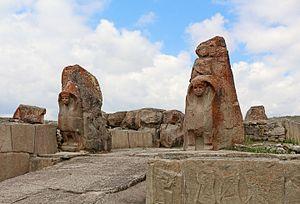
Porte des Sphinx, Alaca Höyük, Turquie